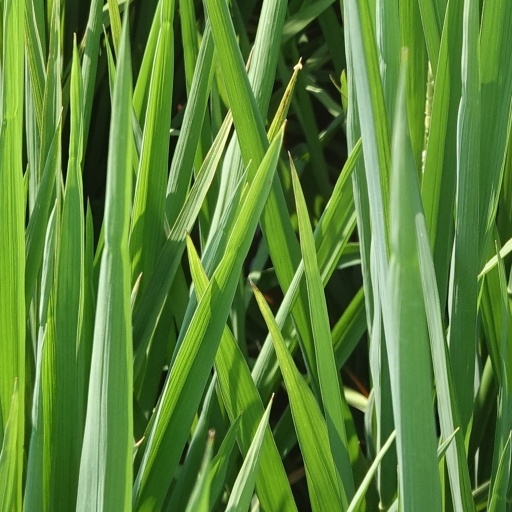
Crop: rice